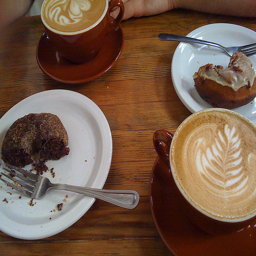
A table with two plates and a pastry on each one.
A wooden table with two plates holding donuts and two cups of coffee.
On this table there are mugs of hot chocolate with shapes and half eaten donuts on plates.
A table with half eaten donuts and decoratively creamed beverages.
Two plates of partially eaten donuts with two cups of coffee.